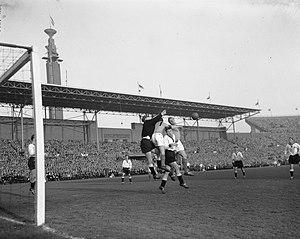
Heinz Wewers, né le 27 juillet 1927 à Gladbeck et mort le 29 août 2008, est un footballeur allemand qui évoluait au poste de défenseur central.